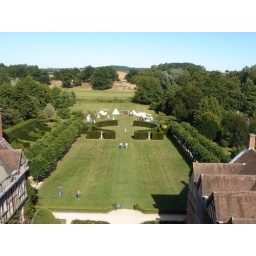
view over garden from top of tower. Re-enactment tents in the field behind the house and just beyond the river Arrow.